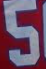
Number: 5